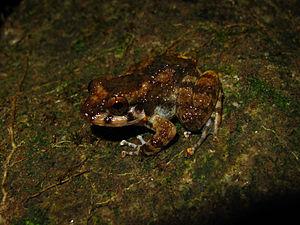
Alcalus est un genre d'amphibiens de la famille des Ceratobatrachidae, le seul de la sous-famille des Alcalinae.
Alcalus tasanae est une espèce d'amphibiens de la famille des Dicroglossidae.